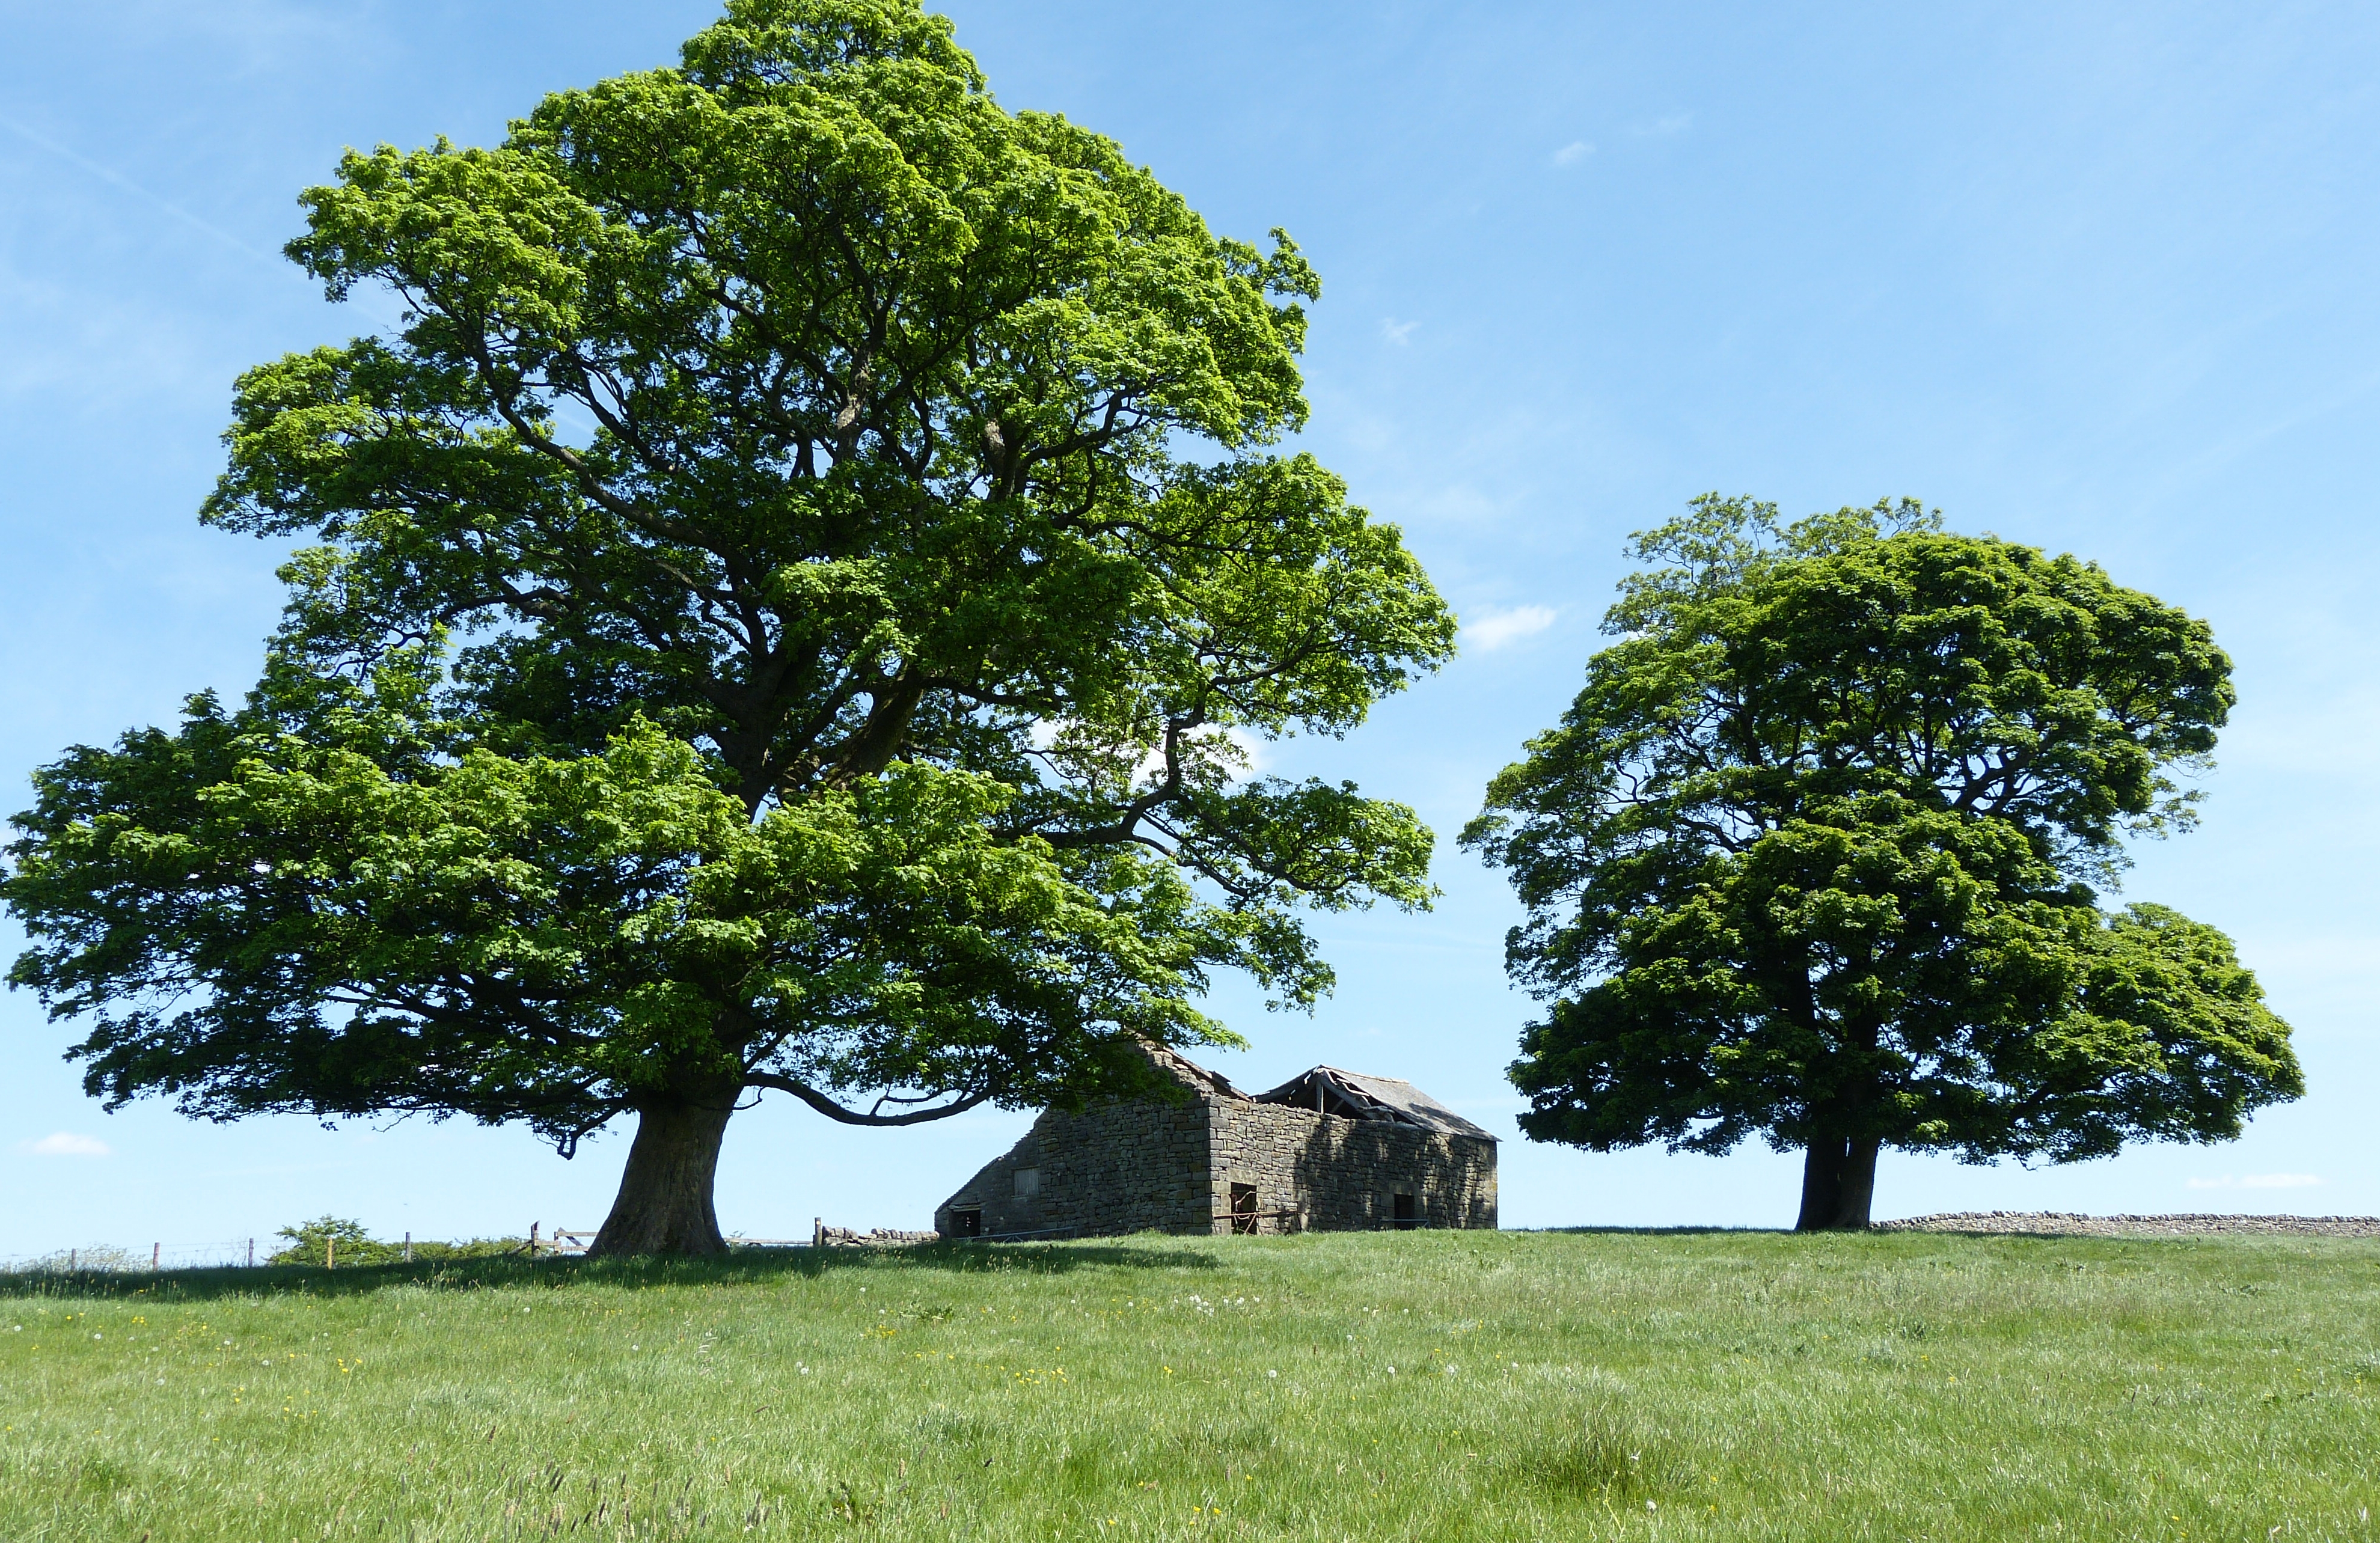
tree, ruined barn, woody plant, natural landscape, plant, grass, pasture, grassland, rural area, Californian white oak, oak, meadow, California live oak, branch, landscape, house, hill, farm, plane